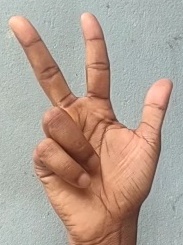
ASL sign: 3